Paul Sophus Epstein

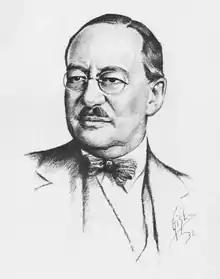
Epstein by Carl Gist, 1931

Paul Sophus Epstein (March 20, 1883 – February 8, 1966) was a Russian-American mathematical physicist. He was known for his contributions to fluid dynamics and to the development of quantum mechanics.